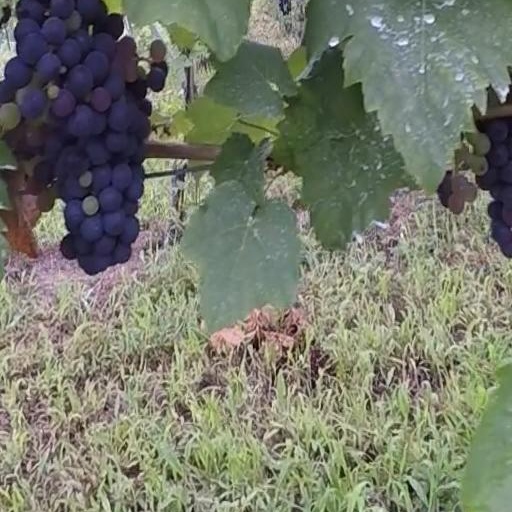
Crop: grape